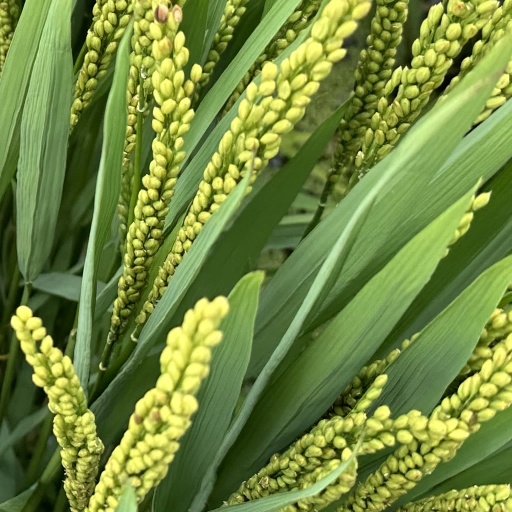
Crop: rice